Shōkaku-class aircraft carrier

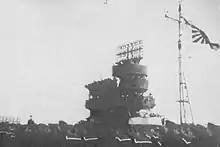
The island with its Type 21 radar aboard "Zuikaku", 1942–43

"Shōkaku" was the first carrier in the IJN to be fitted with radar, a Type 21 early-warning radar, mounted on the top of the island around September 1942. The date of "Zuikaku"s installation is unknown, but both ships received a second Type 21 radar in a retractable installation adjacent to the flight deck after October. Before June 1944, a Type 13 air-search radar was installed on the light tripod mast abaft the island. The "Shōkaku"-class carriers were also fitted with a Type 91 hydrophone in the bow that was only useful when anchored or moving very slowly.